Serbia–Ukraine relations

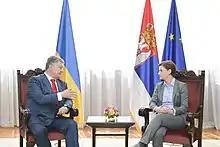
Ana Brnabić, Prime Minister of Serbia, and Petro Poroshenko, President of Ukraine, 2018

In May 2011, Foreign Minister of Serbia Vuk Jeremić visited Ukraine and signed visa-free regime between the two countries.